Quintrell Downs railway station

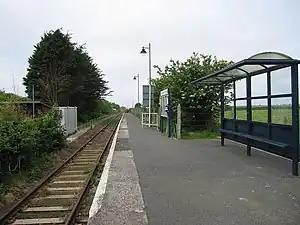
Looking east from the level crossing

Quintrell Downs railway station serves the village of Quintrell Downs in Cornwall, England. It is measured from the zero point at (via and ), on the Atlantic Coast Line. The station is managed by Great Western Railway with local services in each direction all calling here.